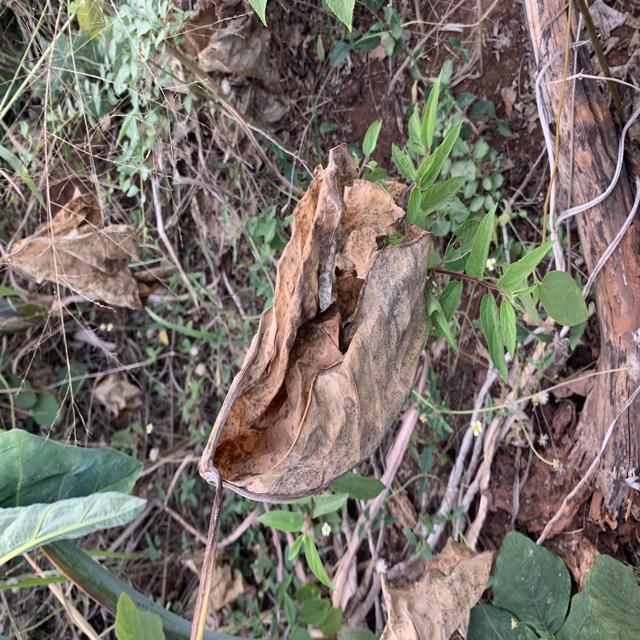
Label: Late_Blight